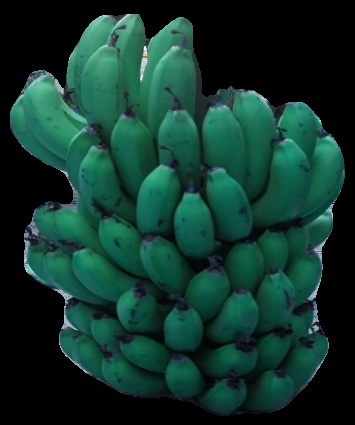
Variety: pachbale
Grade: grade2